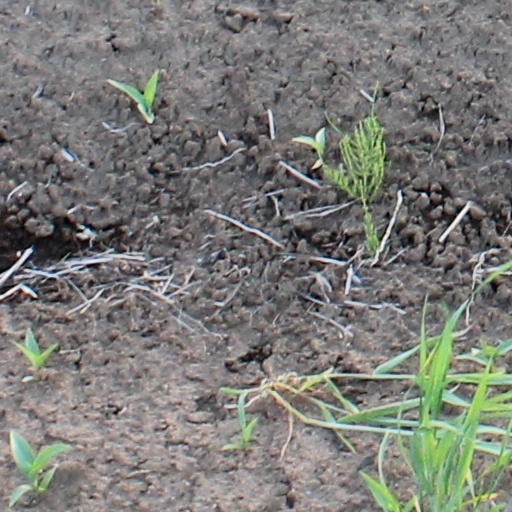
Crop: wheat